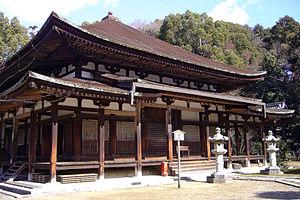
Salle d'Amida du Hōkai-ji, Kyoto. Vers 1226. Mesure cinq baies de côté. Le toit à quatre pentes isocèles, du type "" en forme de joyau"" (hōgyō), est en bardeaux d'écorce de cyprès. La salle est bordée d'auvents sur les quatre côtés reposant sur des piliers extérieurs, ce qui agrandit le bâtiment de deux baies et offre un passage abrité pourtournant."
Cette liste présente les éléments architecturaux du Japon datant de l'époque de Kamakura désignés biens culturels importants.
Le terme « trésor national » est utilisé au Japon depuis 1897 pour désigner les biens les plus précieux du patrimoine culturel du Japon bien que la définition et les critères aient changé depuis la création du terme. Les bâtiments des temples bouddhistes de cette liste ont été classés Trésors nationaux du Japon quand la loi pour la protection des biens culturels est entrée en vigueur le 9 juin 1951. Les pièces sont choisies par le ministère de l'Éducation, de la Culture, des Sports, des Sciences et de la Technologie sur le fondement de leur « valeur artistique ou historique particulièrement élevée ». Cette liste présente 152 entrées de bâtiments de temples Trésors nationaux de la fin du VIIᵉ siècle classique au début de l'époque d'Edo moderne du XIXᵉ siècle. Le nombre d'édifices répertoriés dans cette liste est supérieur à 152, parce que, dans certains cas, des groupes de bâtiments liés entre eux sont réunis pour former une seule entrée. Les structures comprennent des bâtiments principaux tels que le kon-dō, le hon-dō, le butsuden, des pagodes, des portes, un beffroi, des couloirs et d'autres bâtiments et édifices qui font partie d'un temple bouddhiste.
L'époque de Heian est l'une des 14 subdivisions traditionnelles de l'histoire du Japon. Cette période, précédée par l'époque de Nara, commence en 794 et s'achève en 1185 avec l'époque de Kamakura. L'ancienne capitale, Nara, est abandonnée au profit de la création de Heian-kyō, future Kyoto.